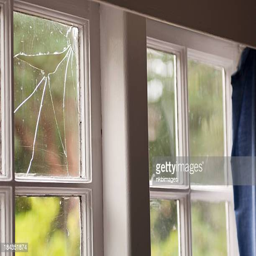
broken window in an old home